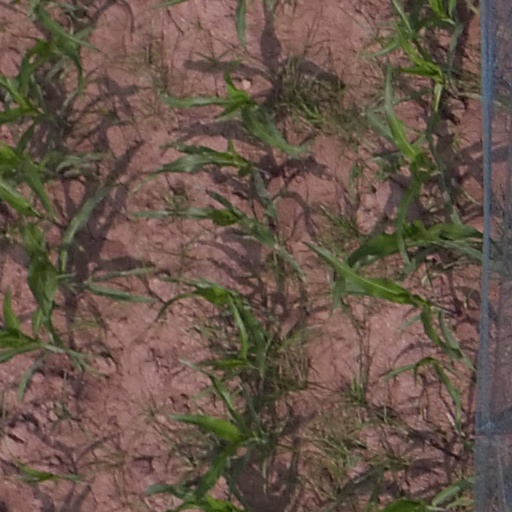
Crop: maize; corn